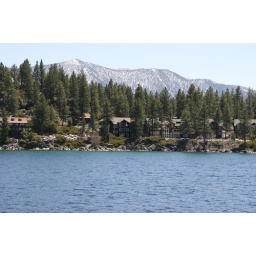
homes nestled in trees with mountains in background and Lake Tahoe in foreground